Sudan Airways Flight 2241

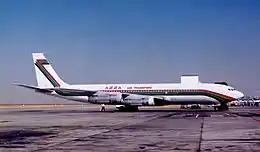
ST-AKW, the aircraft involved, seen in July 2001

Sudan Airways Flight 2241 was a scheduled cargo flight from Sharjah, United Arab Emirates to Khartoum, Sudan operated by a Boeing 707-330C. On 21 October 2009, the cargo plane's No. 4 engine cowling separated during lift off, and in an attempt to turn the plane around, it stalled and crashed north of the airport. All six occupants were killed.